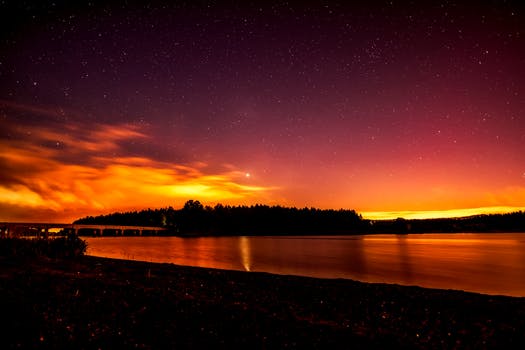
Label: No Watermark